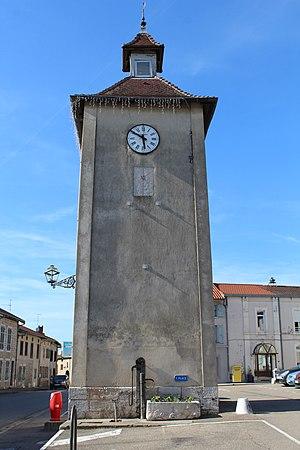
Tour de l'Horloge de Lent, Ain.
Lent est une commune française, située dans le département de l'Ain en région Auvergne-Rhône-Alpes.